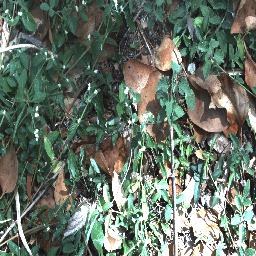
Label: negative